Robert W. Cone

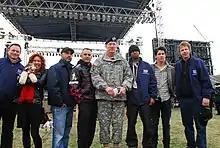
Cone, USO, 2009

Robert William Cone (19 March 1957 – 19 September 2016) was a United States Army four-star general who last served as the commanding general of United States Army Training and Doctrine Command (TRADOC). He assumed command of TRADOC on 29 April 2011. He previously served as the commander of Fort Hood and III Corps on 22 September 2009, with which he deployed to Iraq in February 2010, and served as the Deputy Commanding General for Operations, United States Forces – Iraq, until February 2011. Prior to that, he served as the Special Assistant to the Commanding General of TRADOC. He retired in 2014.